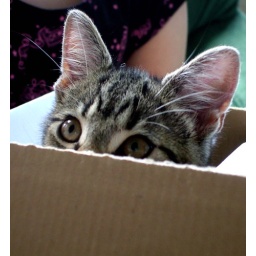
kitten in a box